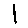
Label: 1